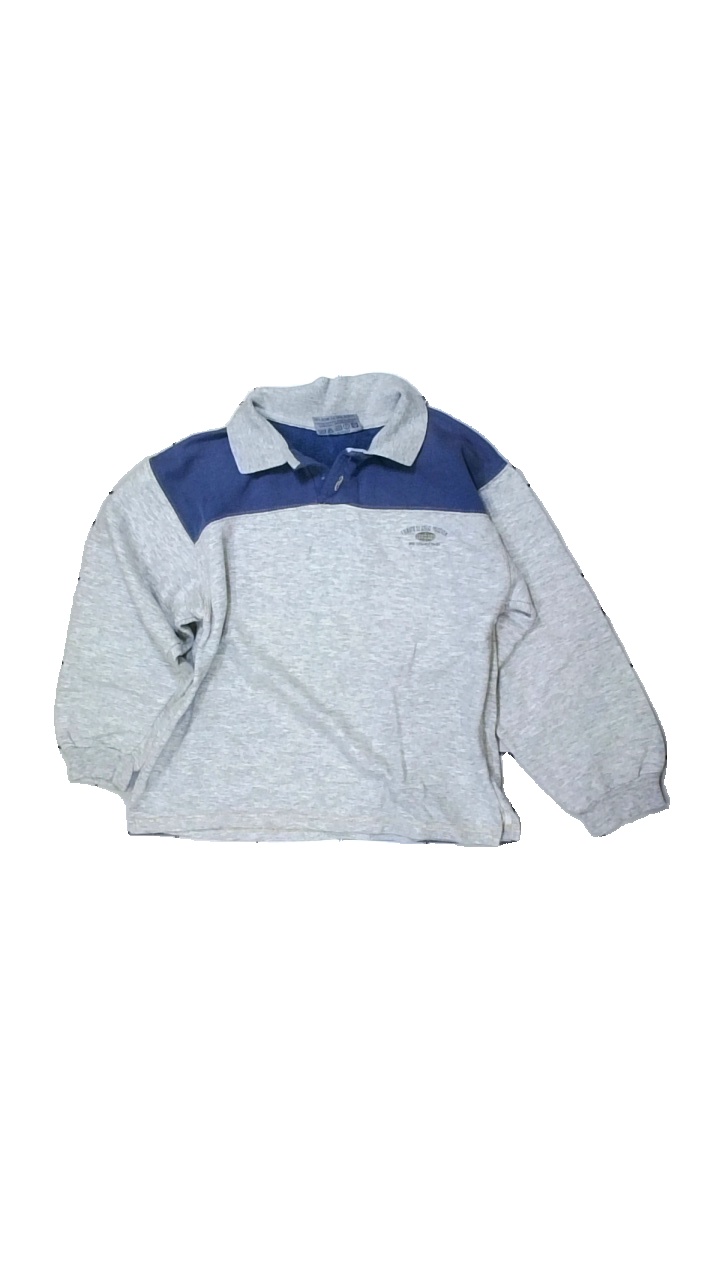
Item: Sweater (Children)
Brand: Pacific
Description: tvåfärgad trjocktröja med hål arm + fram
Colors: Grey, Blue
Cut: Regular
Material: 61% acrylic 39% cotton
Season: All
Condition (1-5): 3
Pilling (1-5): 5
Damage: hål arm
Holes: Major
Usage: Export
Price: <50